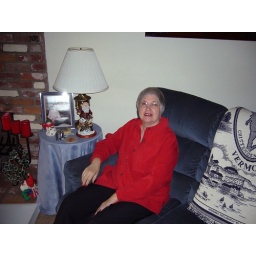
Mom in a shiny red shirt